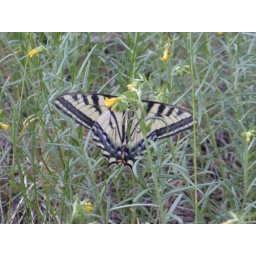
butterfly in the wild flowers